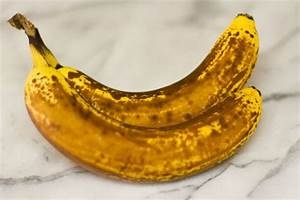
Label: banana